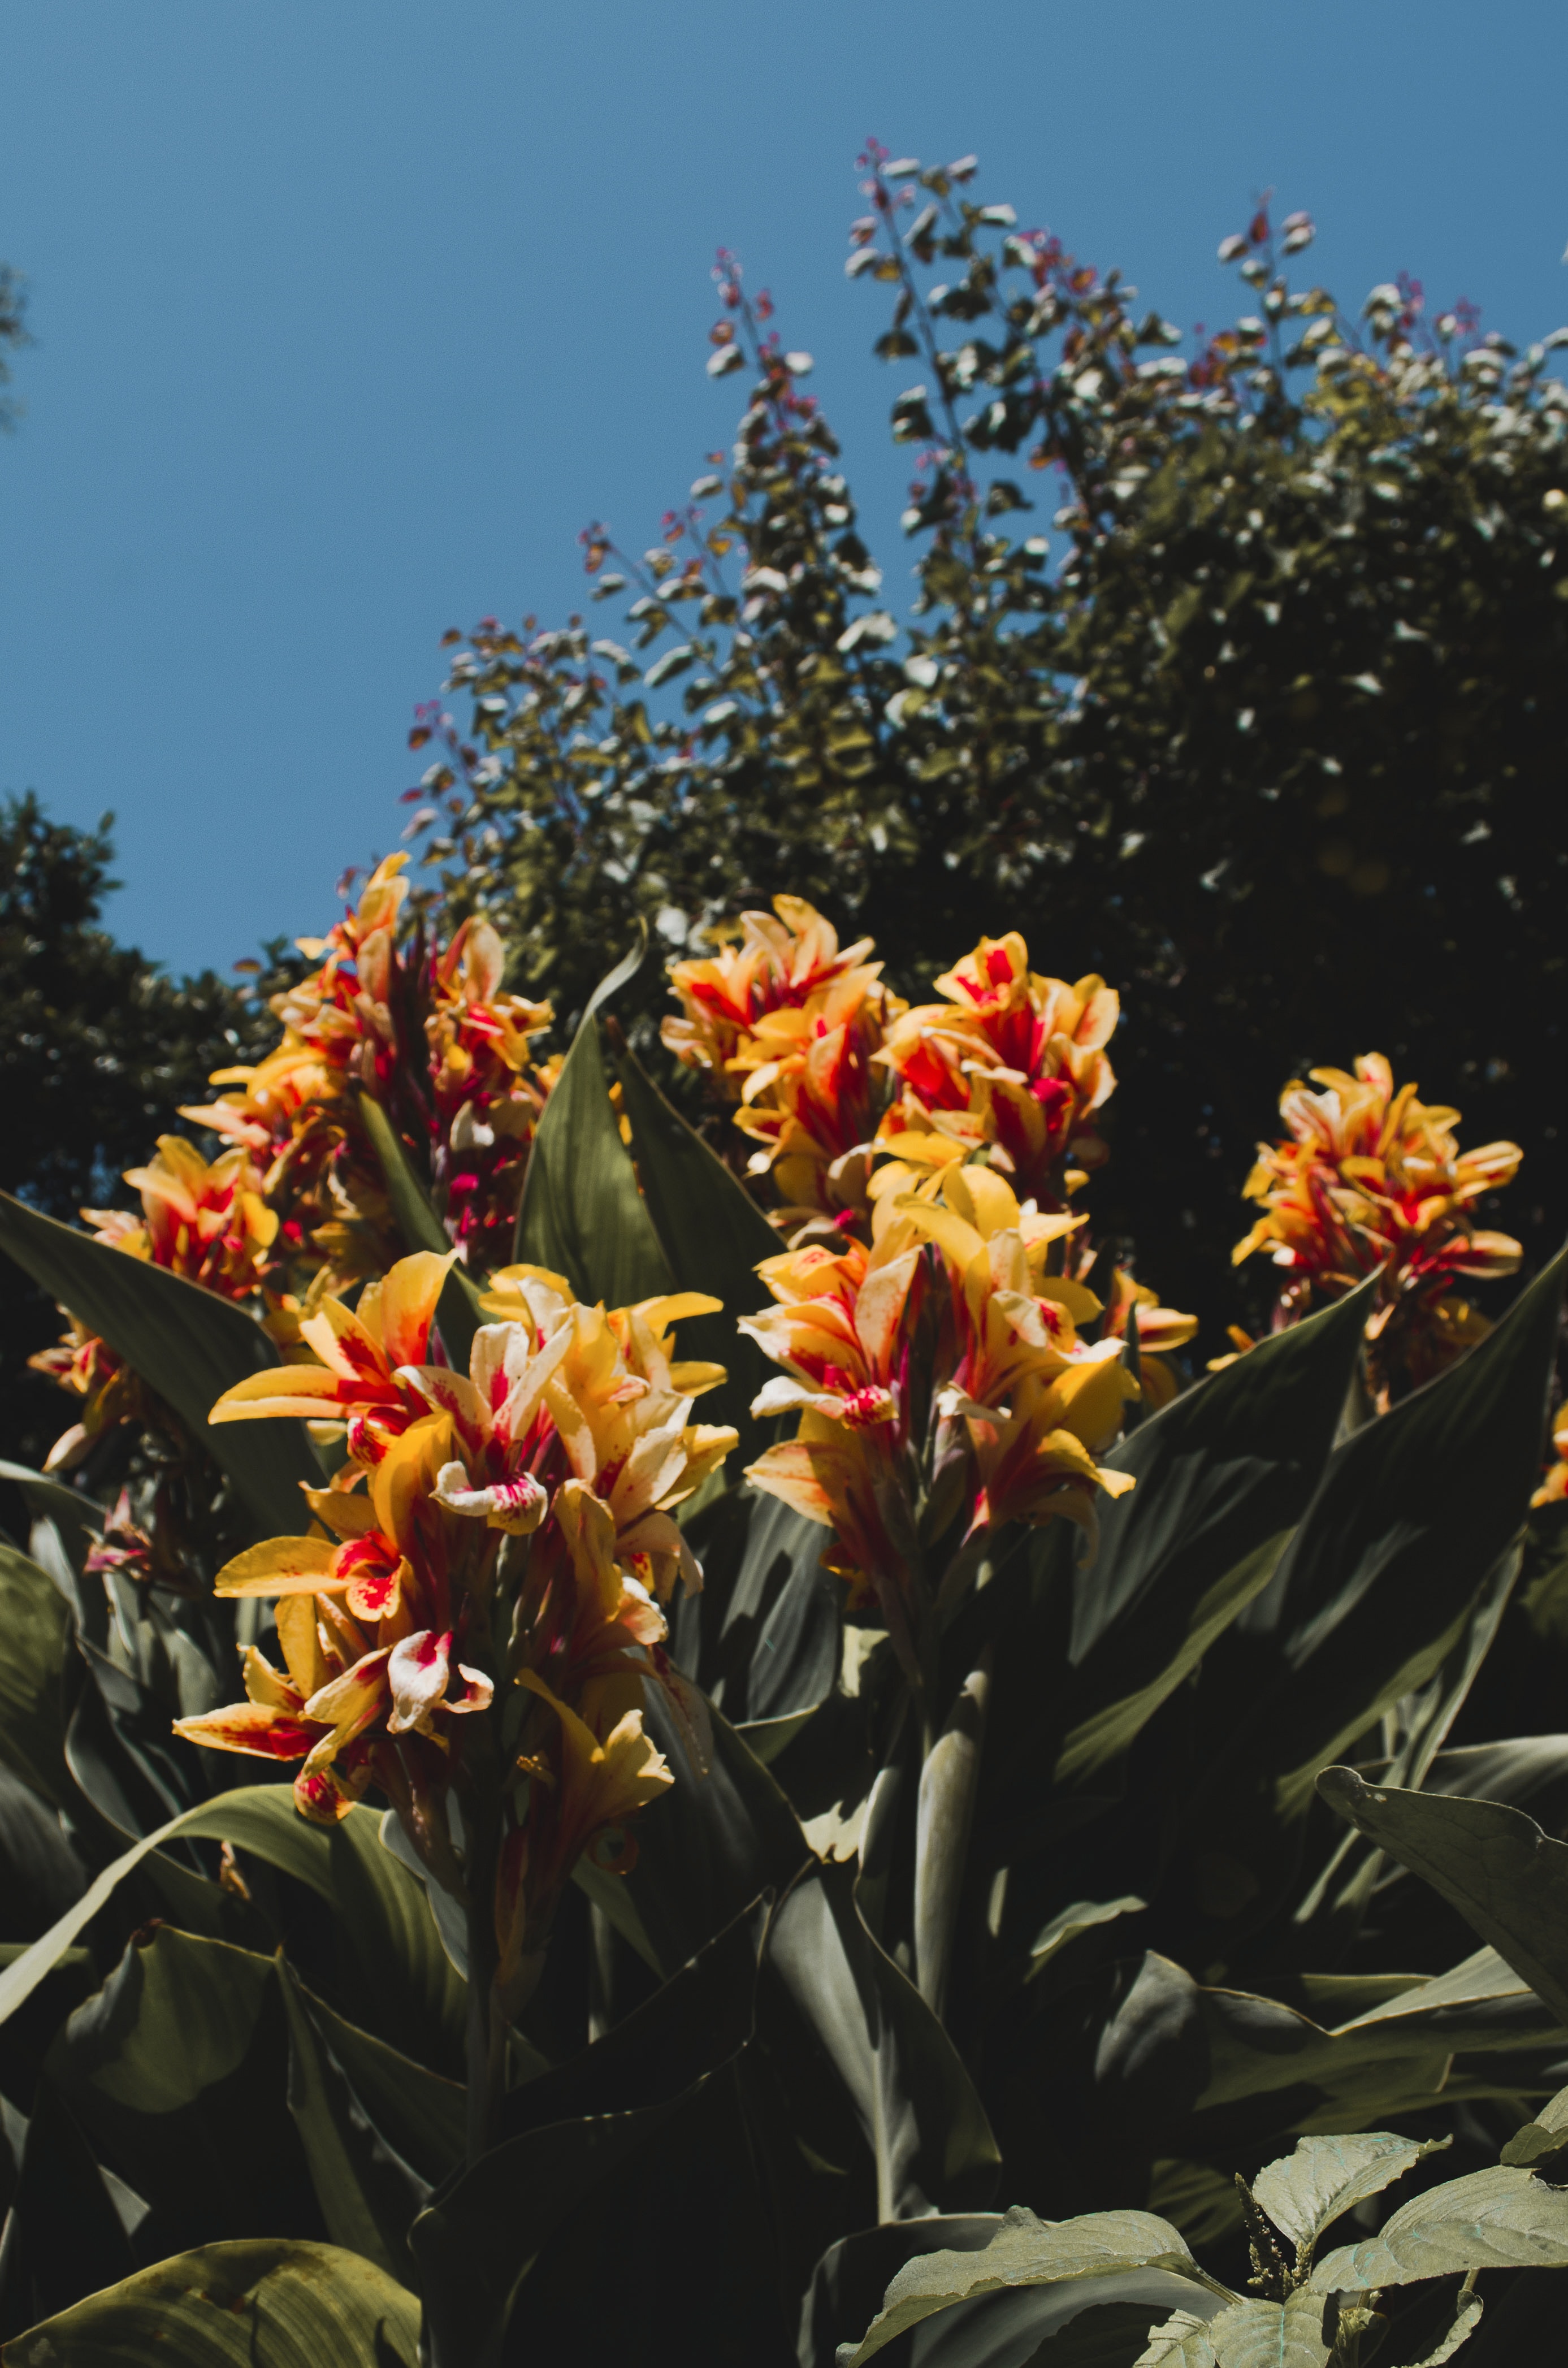
natural, flower, plant, sky, petal, botany, terrestrial plant, flowering plant, shrub, tree, annual plant, garden, wildflower, landscaping, plant stem, landscape, gardening, lily family, herbaceous plant, perennial plant, buddleia